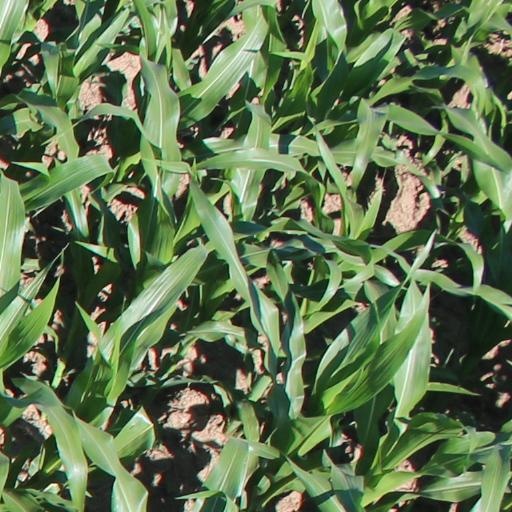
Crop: maize; corn